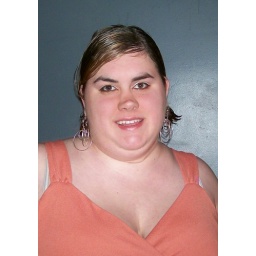
Laura in pink shirt